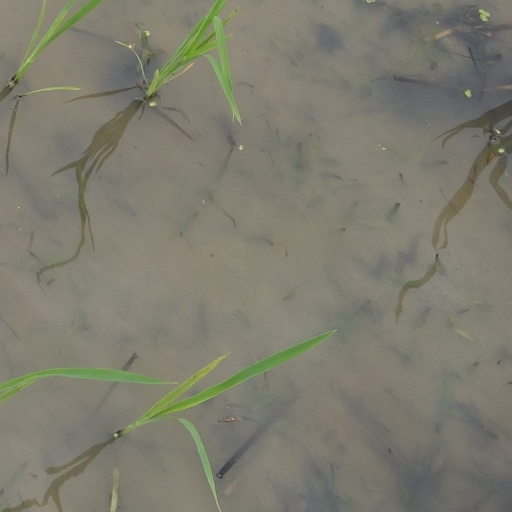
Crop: rice